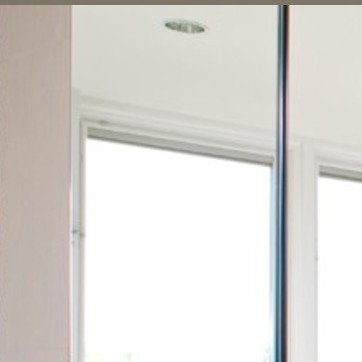
Material: mirror